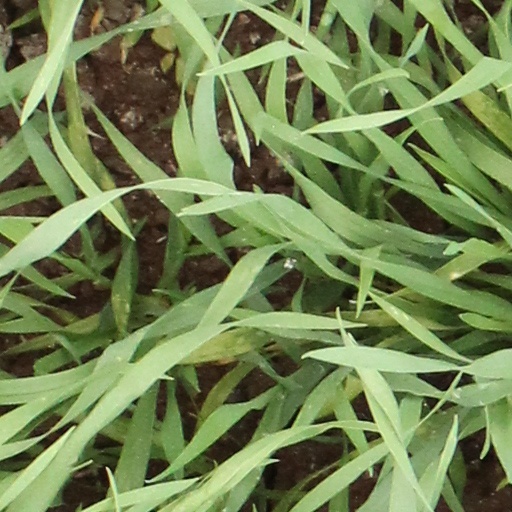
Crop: wheat